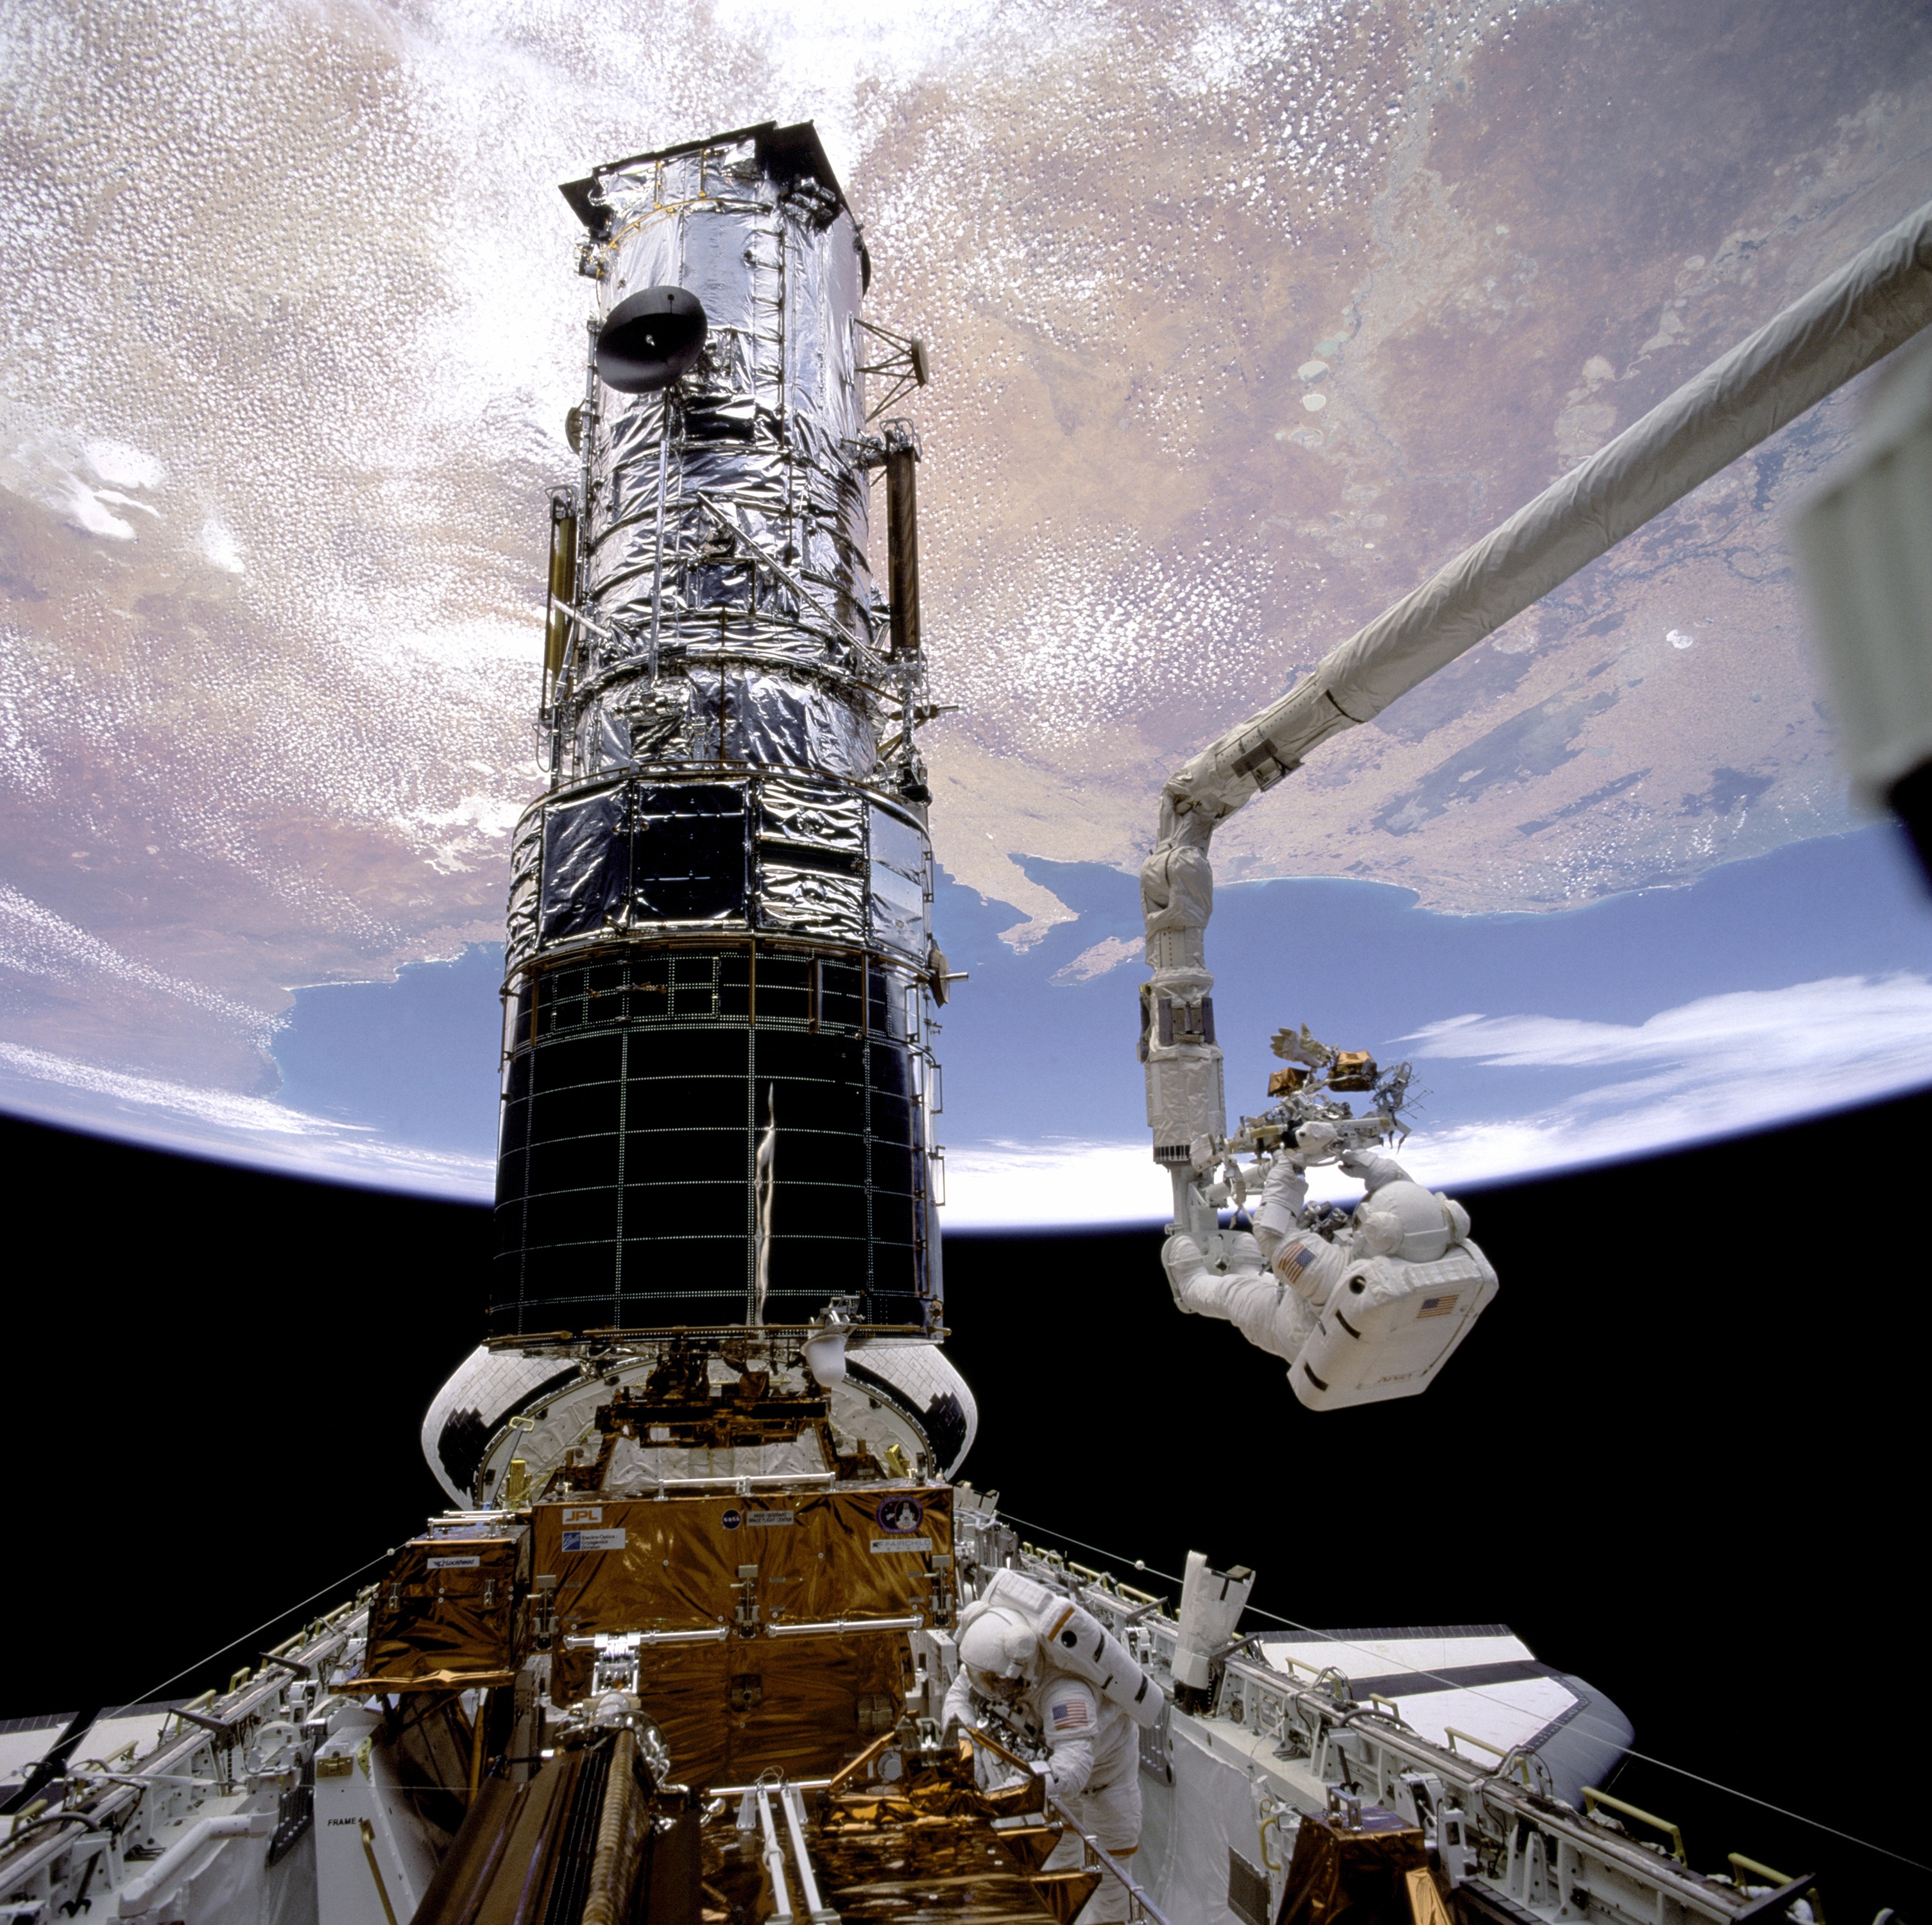
cosmos, vehicle, tower, space, astronaut, research, earth, universe, discovery, battleship, spaceship, screenshot, spacecraft, space shuttle, space station